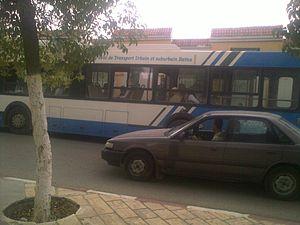
Transport urbain et suburbain de Batna (Algérie)
Batna est une commune du Nord-Est de l'Algérie, située dans la région de l'Aurès. La ville dépend administrativement de la wilaya de Batna dont elle est le chef-lieu. Elle se trouve à 435 km au sud-est d'Alger et à 113 km au sud-ouest de Constantine.
Batna est une ville algérienne située à 435 km au sud-est d'Alger et à 113 km au sud-ouest de Constantine. Cette ville, capitale des Aurès, est un carrefour routier et ferroviaire important du Nord-Est algérien. Elle dispose de nombreuses infrastructures de transport : un aéroport international, une gare ferroviaire et une gare routière qui la mettent en communication avec les grandes villes du pays et avec l'étranger.